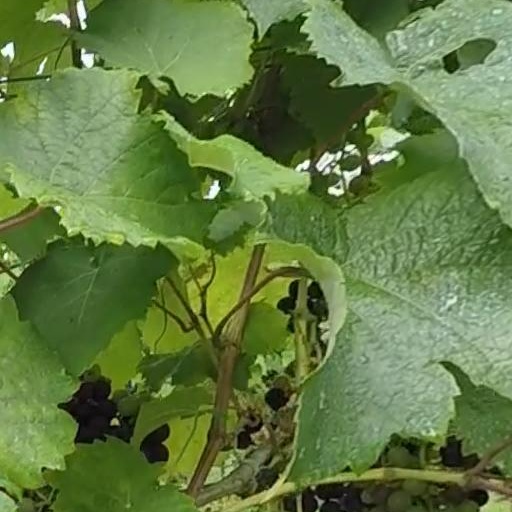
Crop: grape